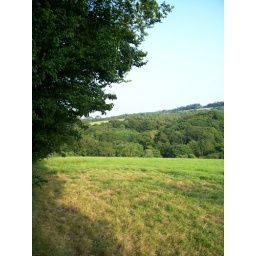
just a view from a field near my house